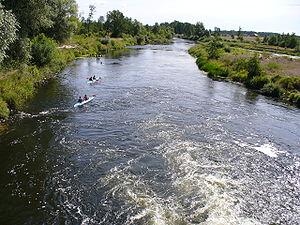
La Pilica est une rivière du sud de la Pologne, le plus long affluent de la rive gauche de la Vistule.